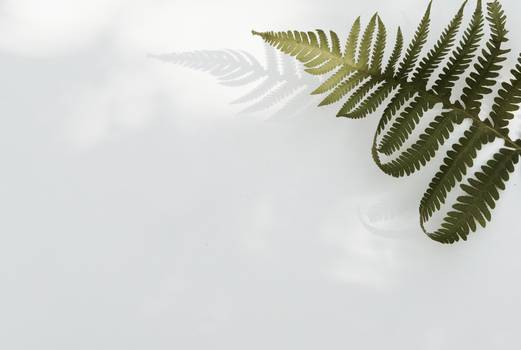
Label: No Watermark